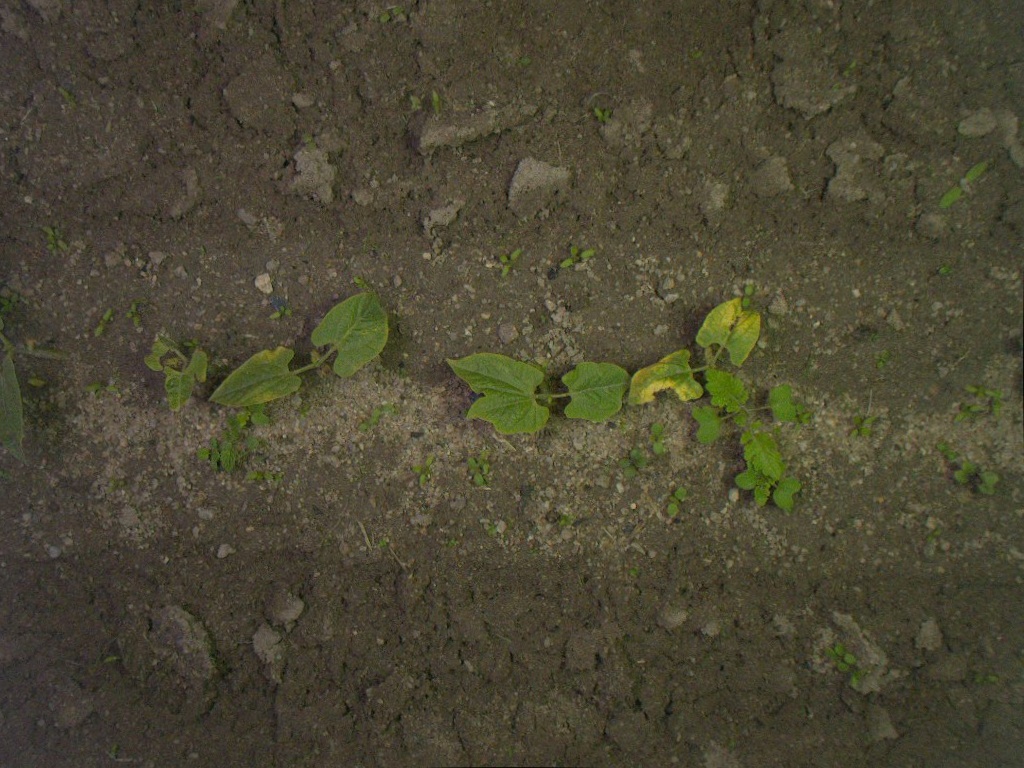
Crop: bean
Objects: stem_bean, stem_bean, stem_bean, stem_bean, stem_bean, bean, bean, bean, bean, bean